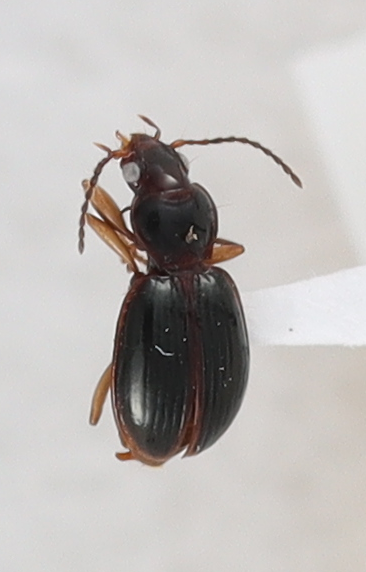
Scientific name: Mecyclothorax konanus
Plot: 6
Trap: W
Collected: 20230614